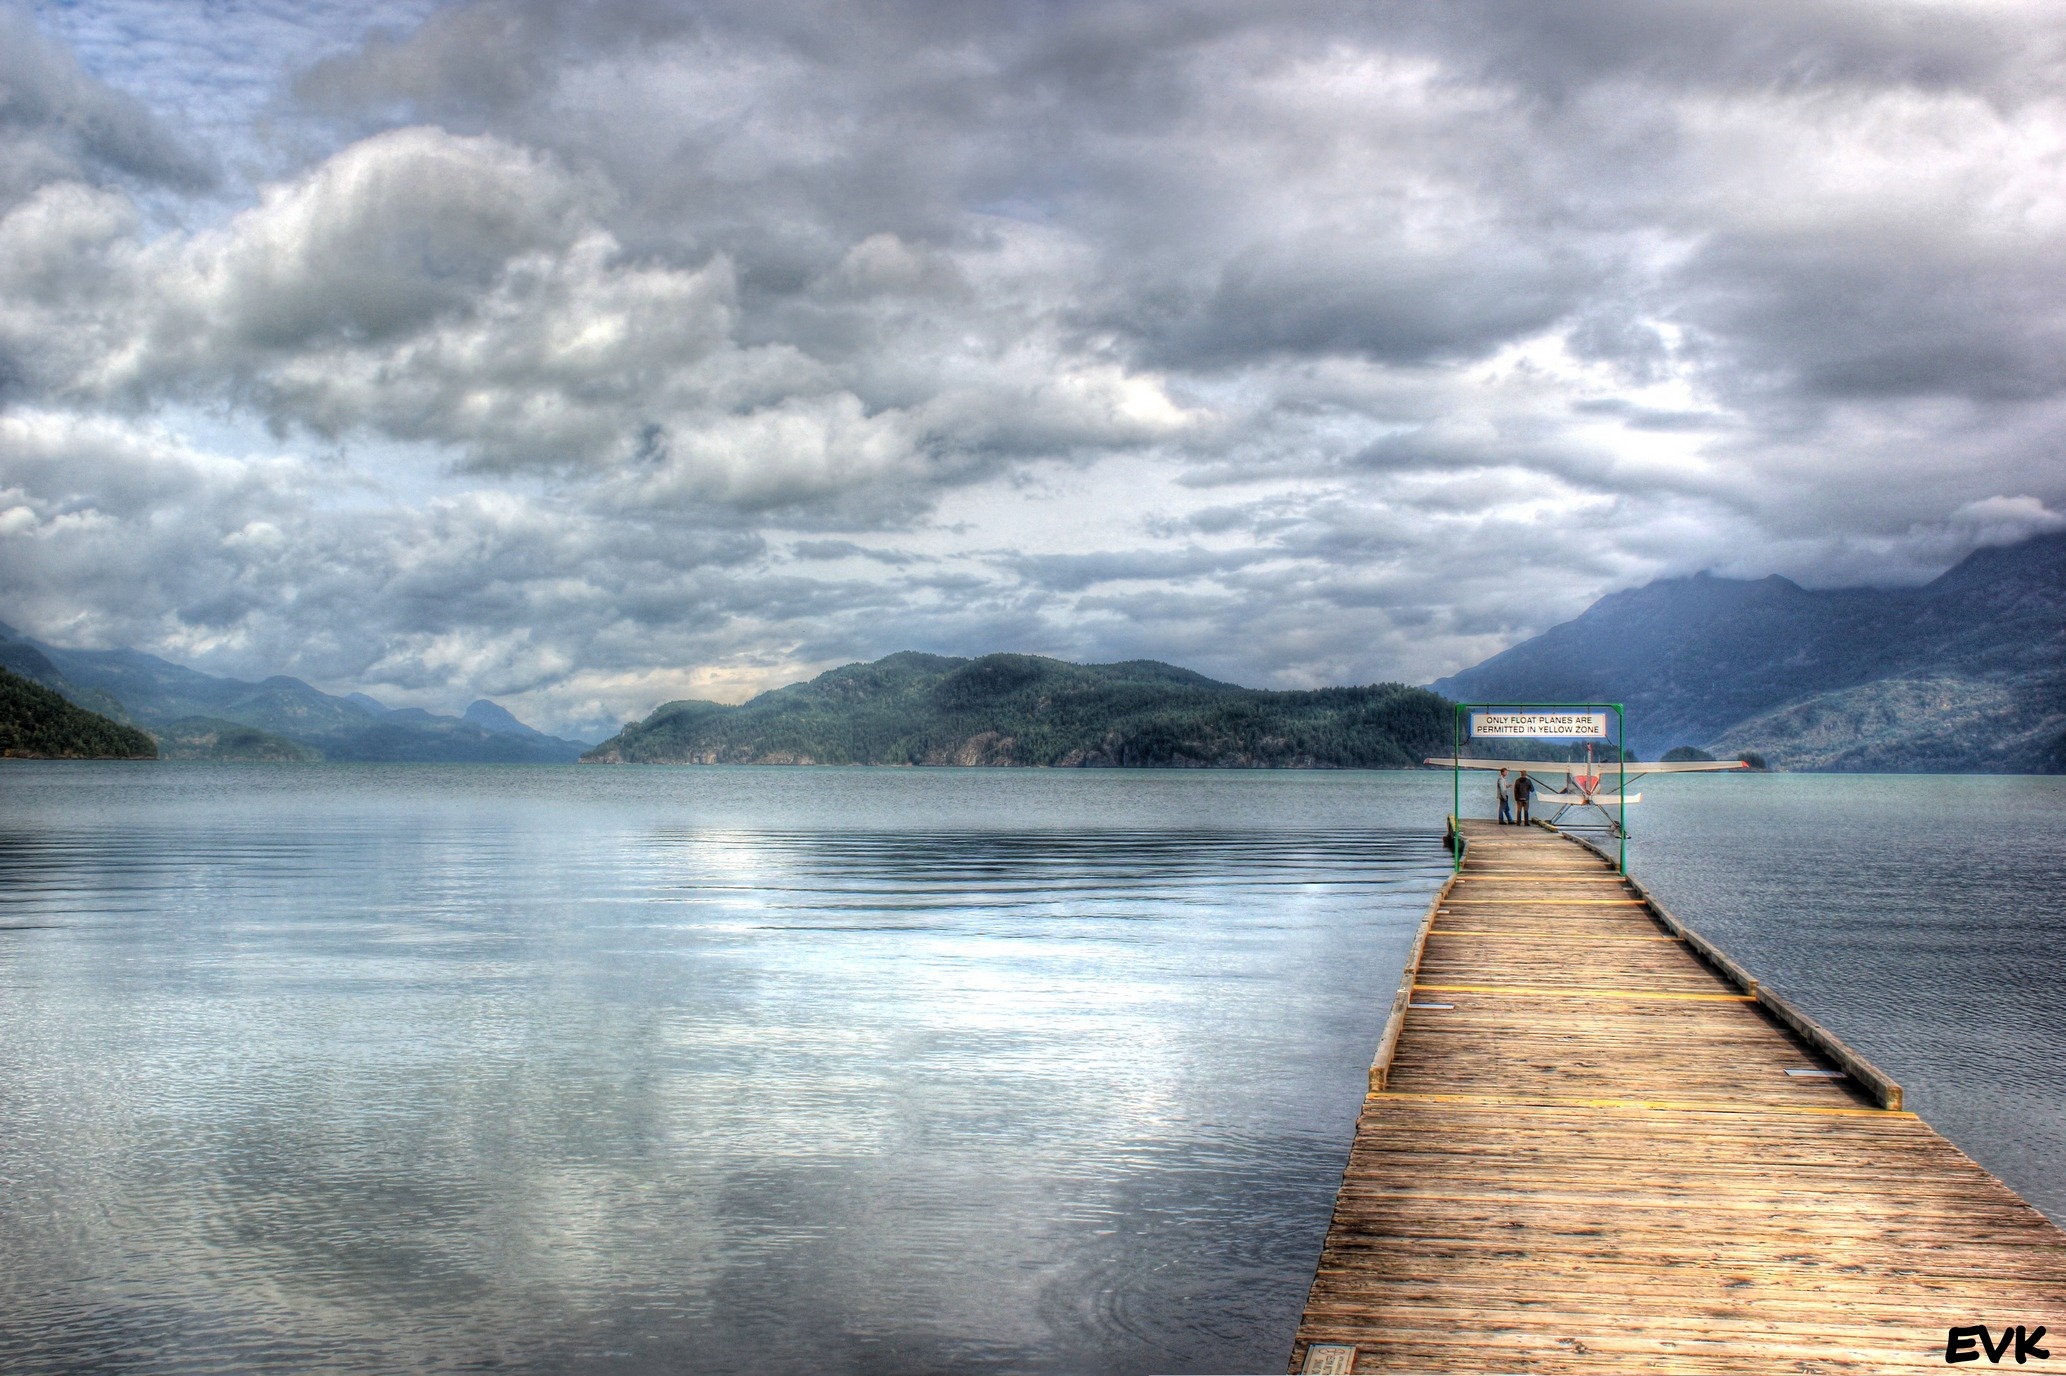
beach, landscape, sea, coast, water, ocean, horizon, dock, cloud, sky, sunlight, morning, shore, wave, lake, view, plane, dusk, reflection, bay, fjord, reservoir, body of water, clouds, loch, seaplane, meteorological phenomenon, atmospheric phenomenon